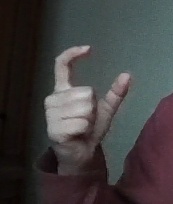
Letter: nun